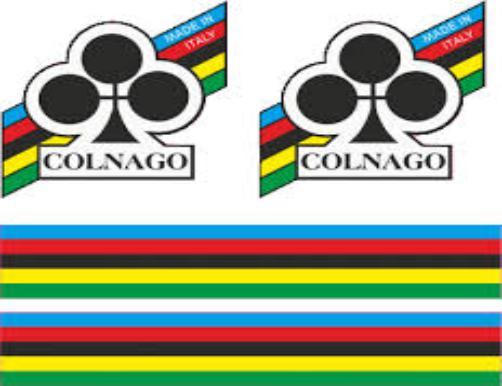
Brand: Colnago
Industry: Transportation